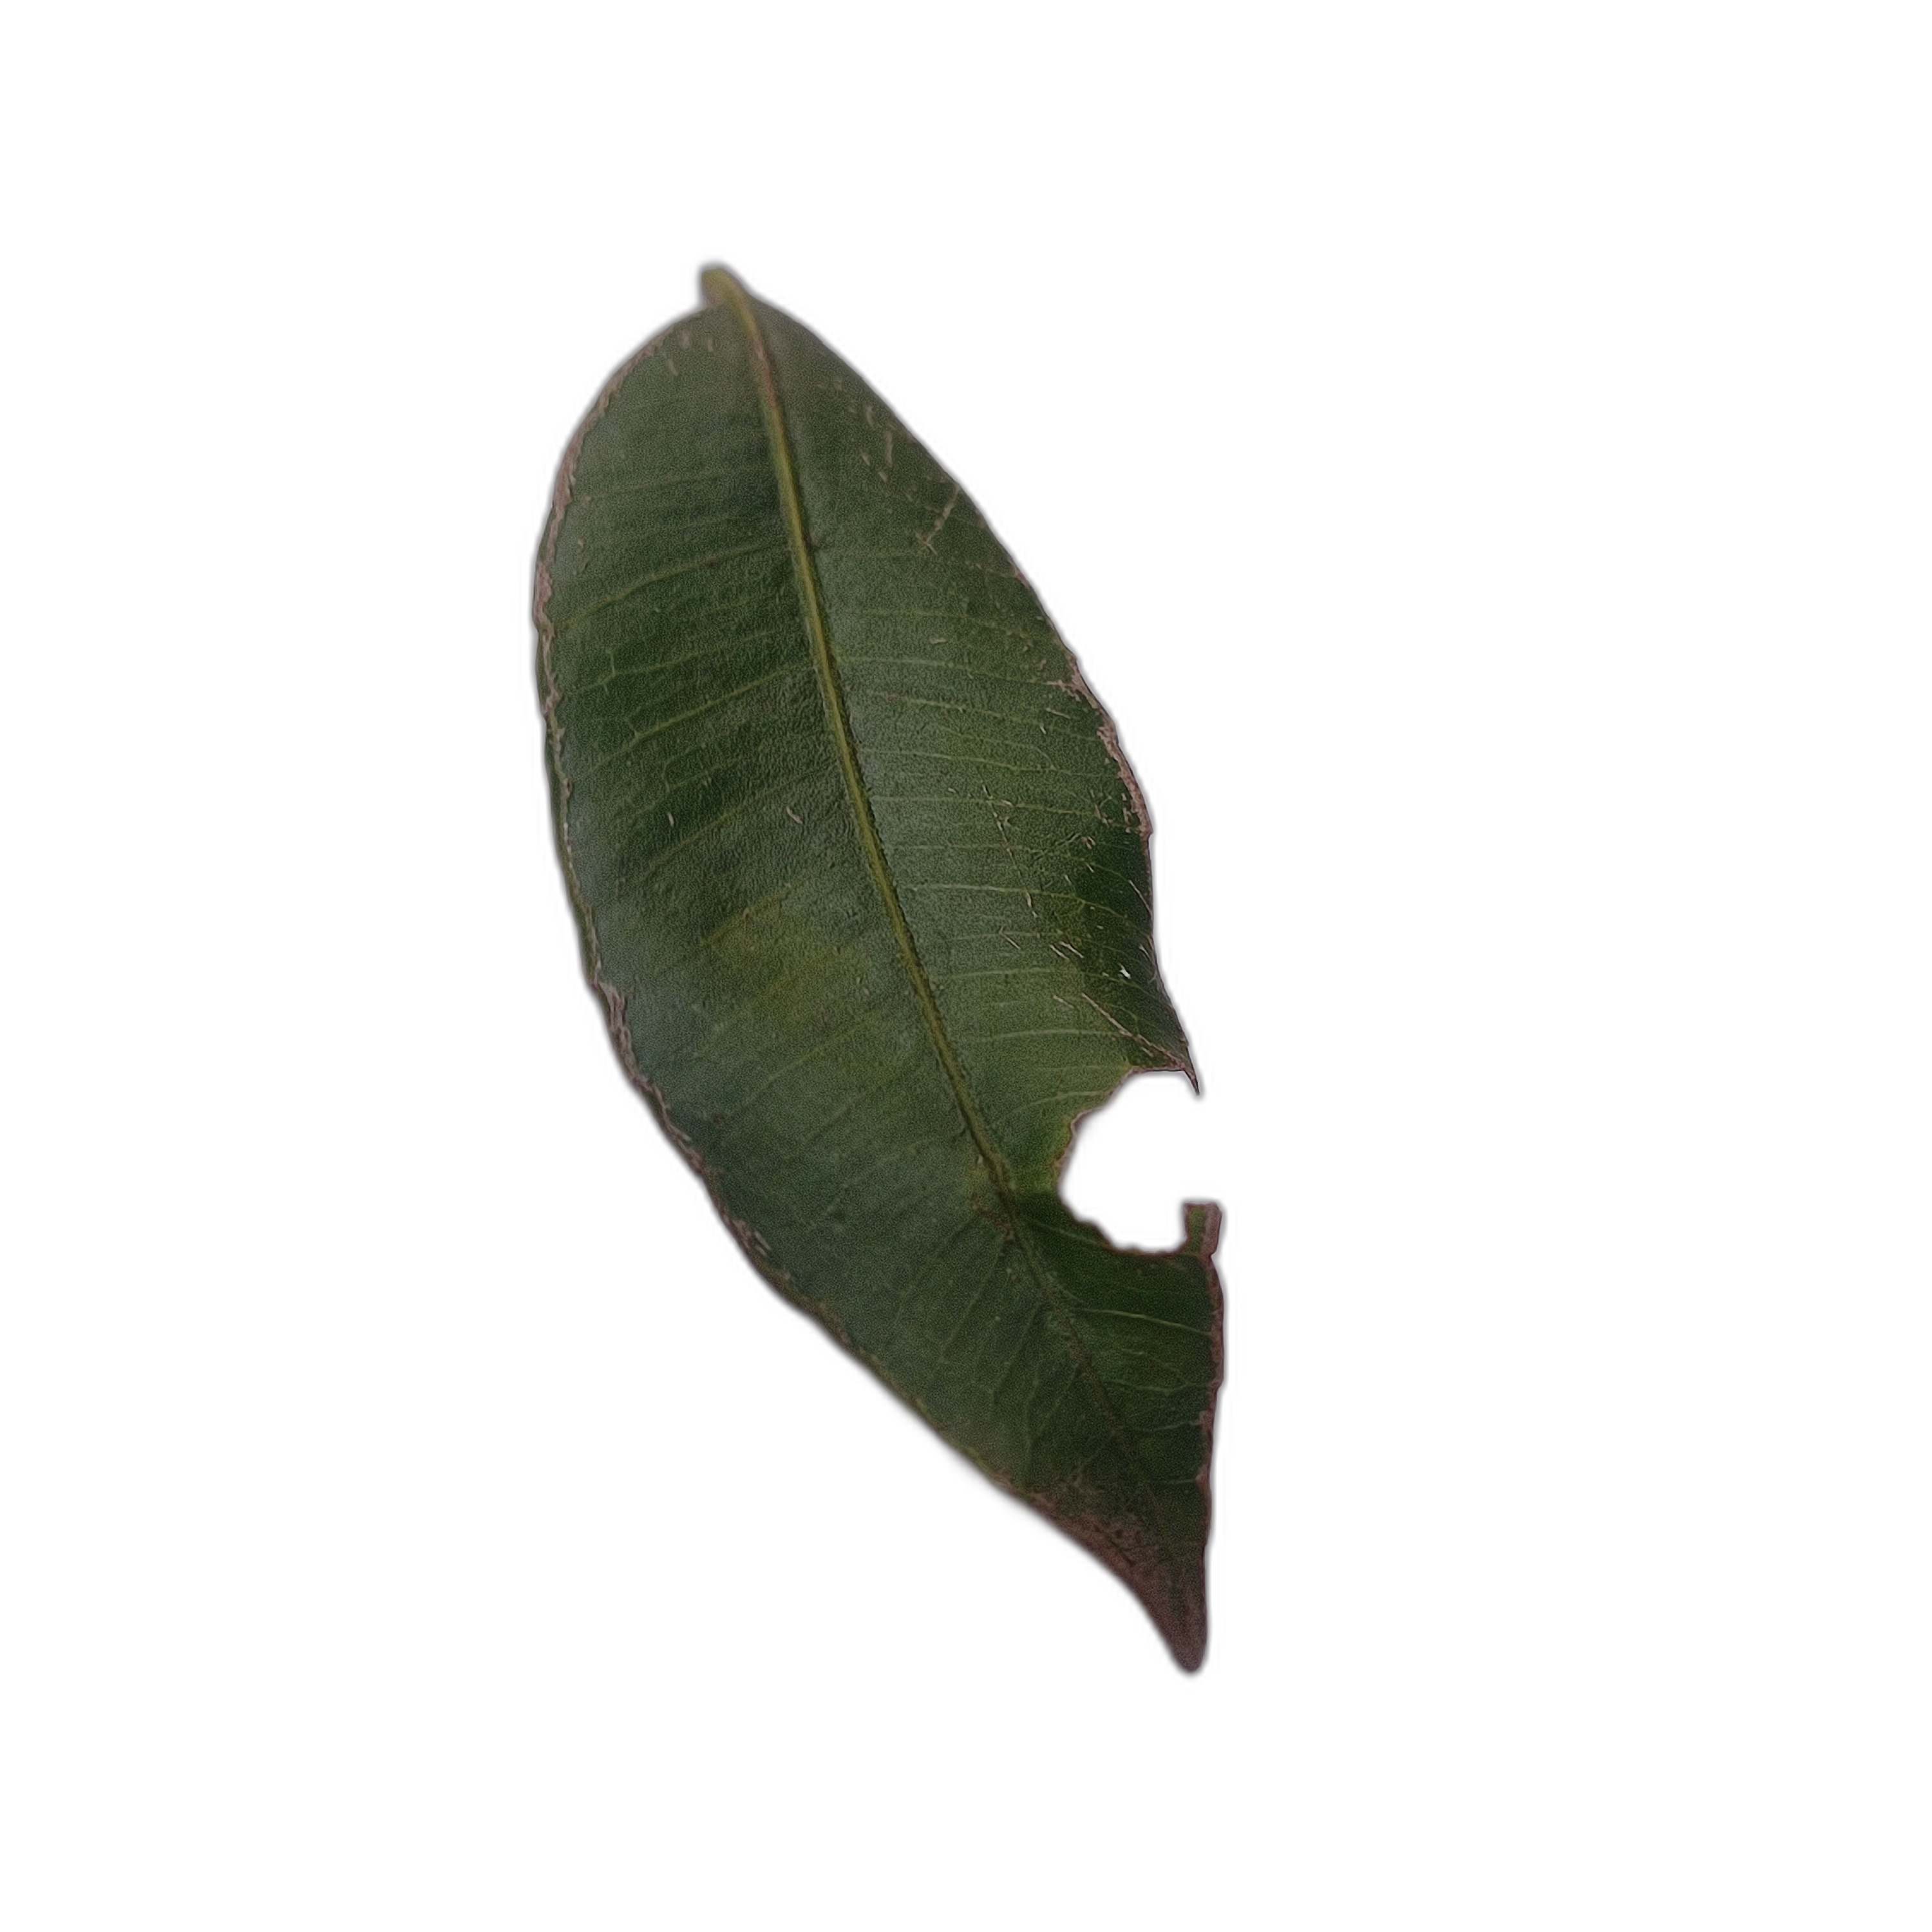
Label: not_healthy